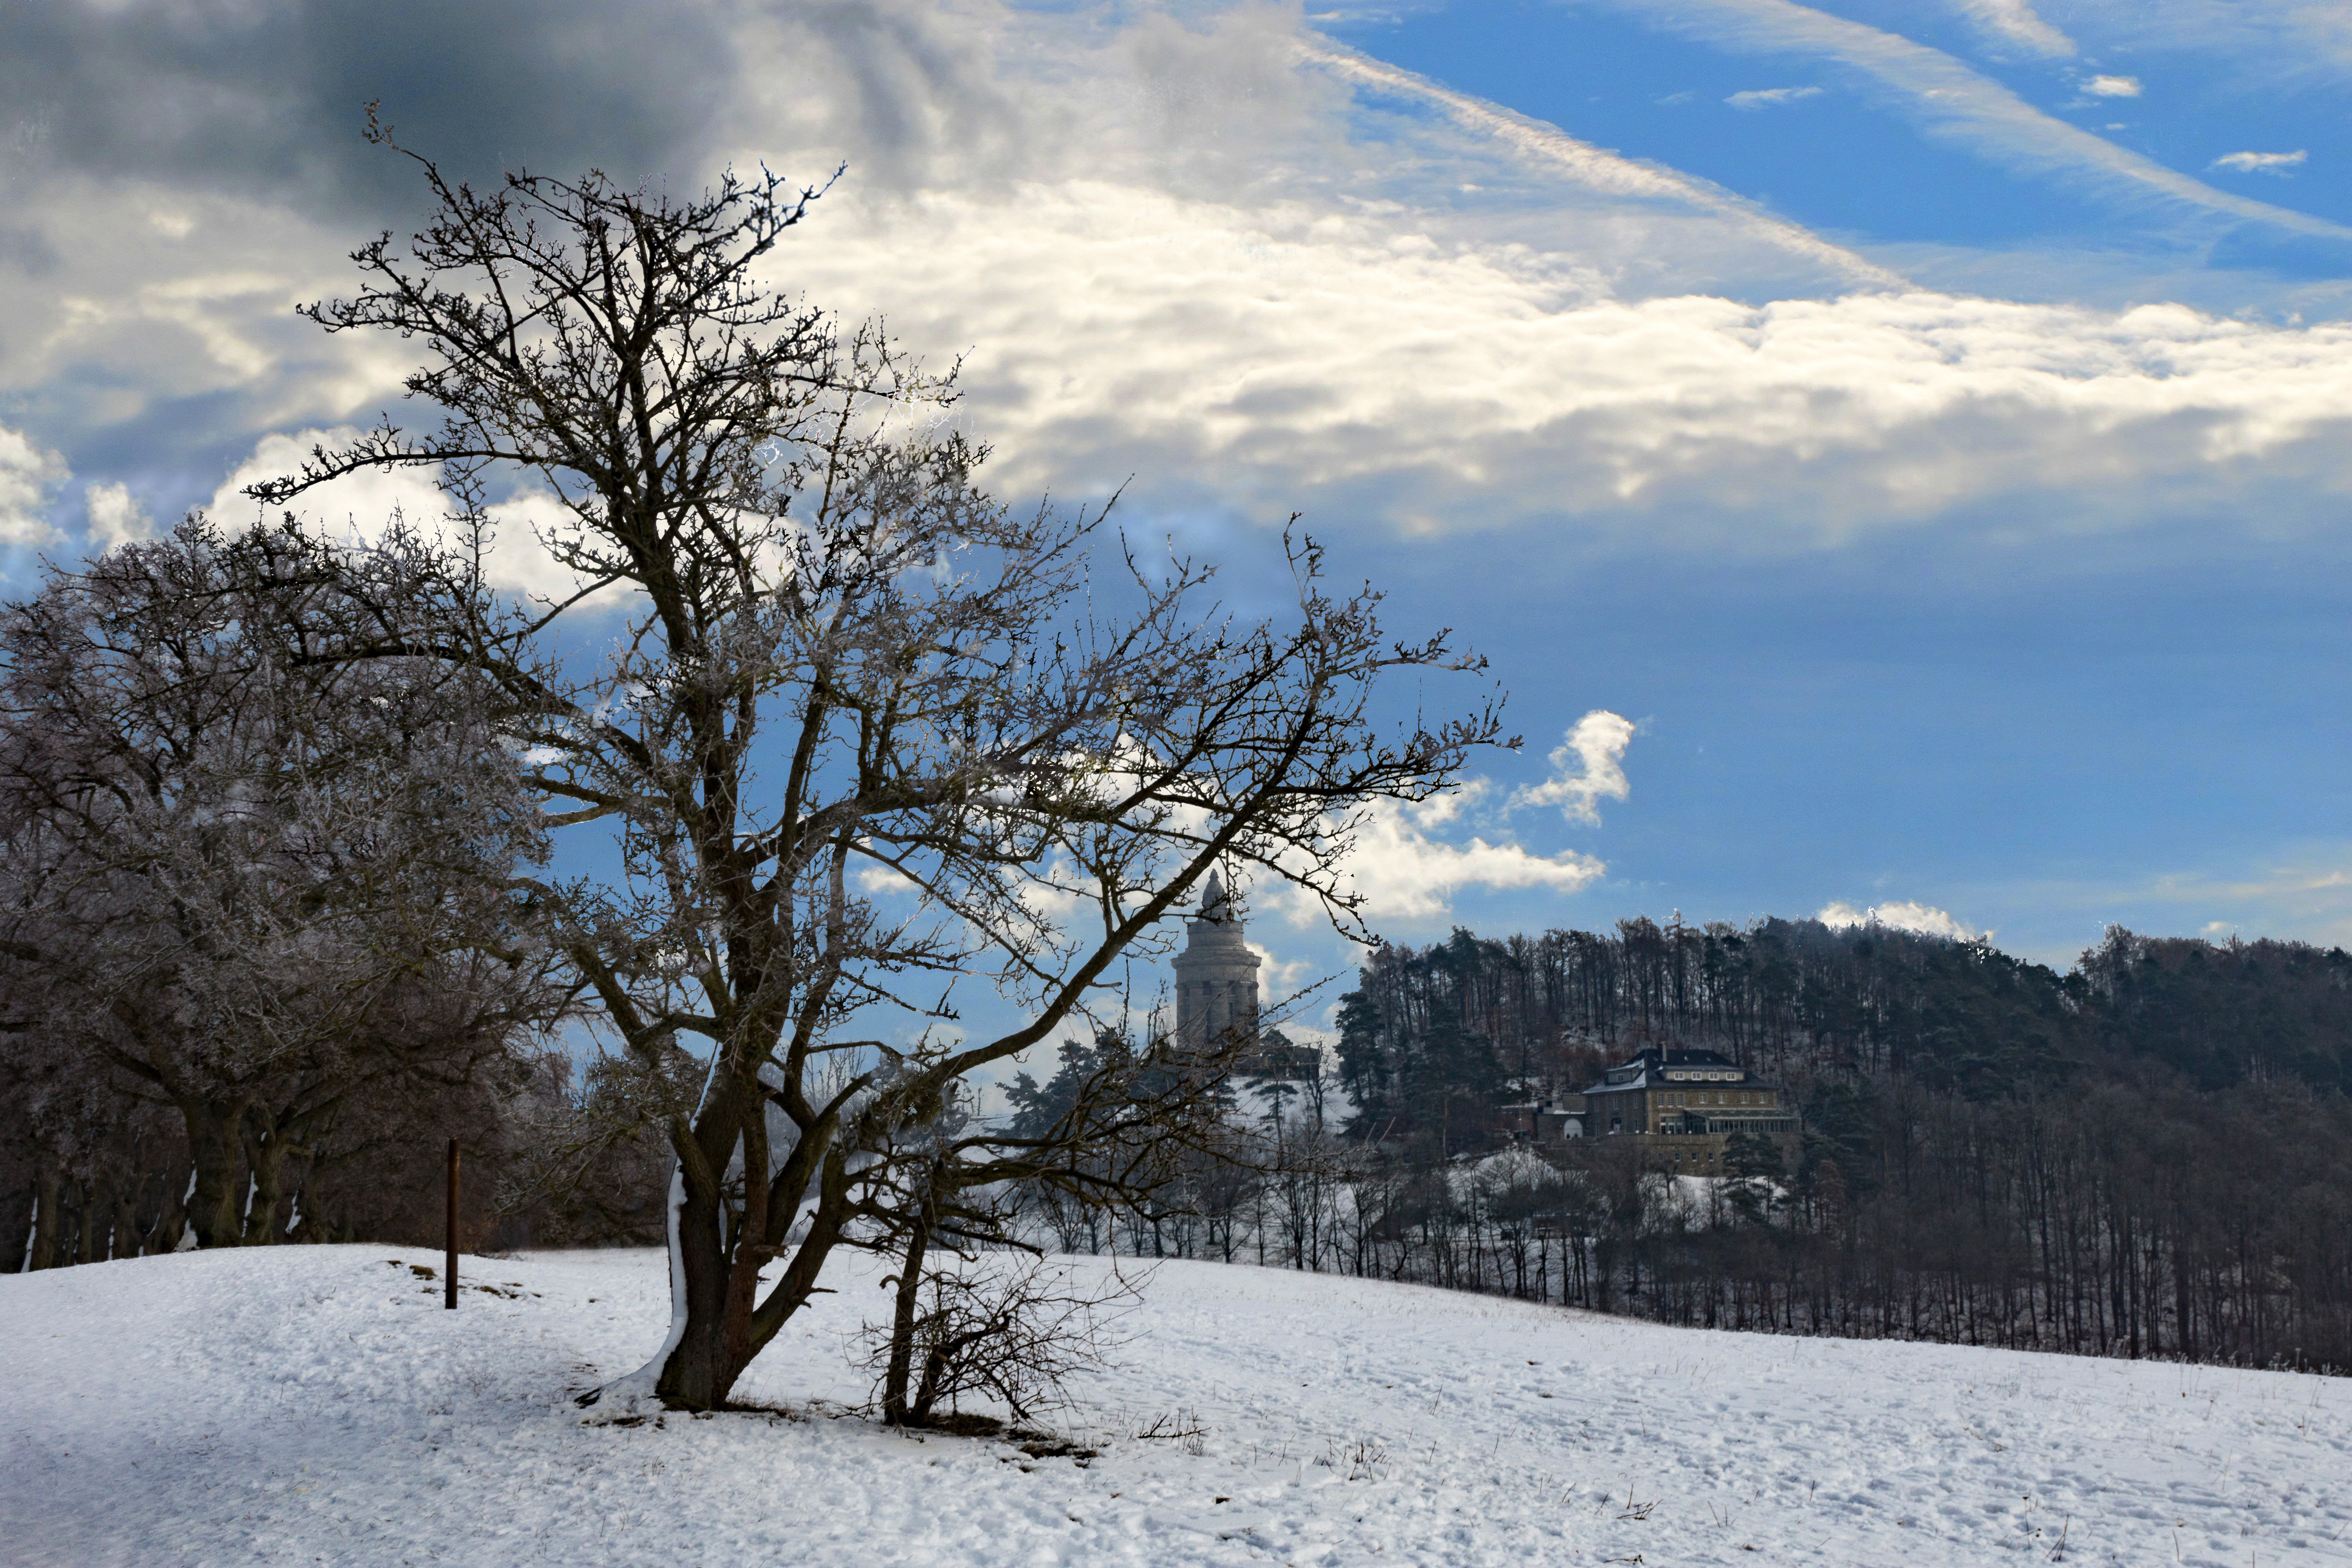
landscape, tree, nature, branch, mountain, snow, winter, cloud, plant, morning, frost, mountain range, stone, monument, weather, season, world heritage, places of interest, art, tradition, freezing, customs, eisenach, thuringia germany, wartburg castle, martin luther, woody plant, fraternities, burschenschaft memorial